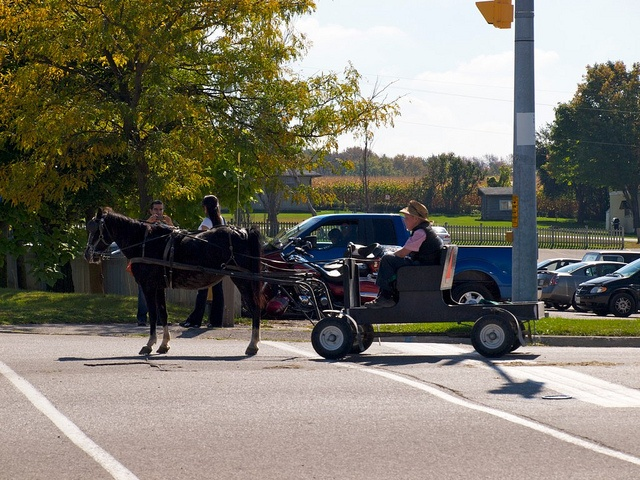
A horse and carriage next to a line of cars.
A man in a horse drawn carriage at a red light.
A horse drawn carriage driving in the street.
a man on a buggy being pulled by a horse
A man riding on the back of a horse drawn carriage.